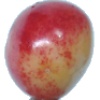
Label: Cherry Rainier 1